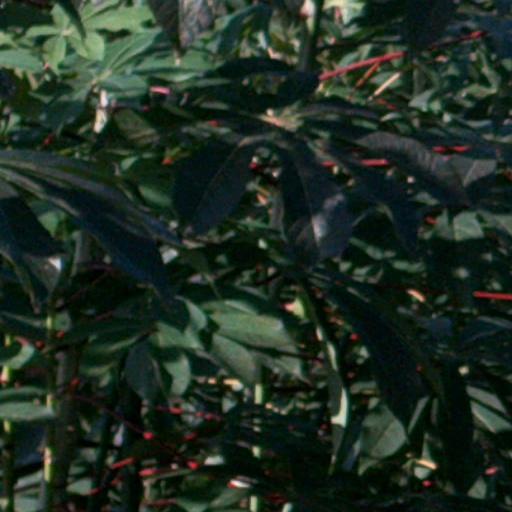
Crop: cassava